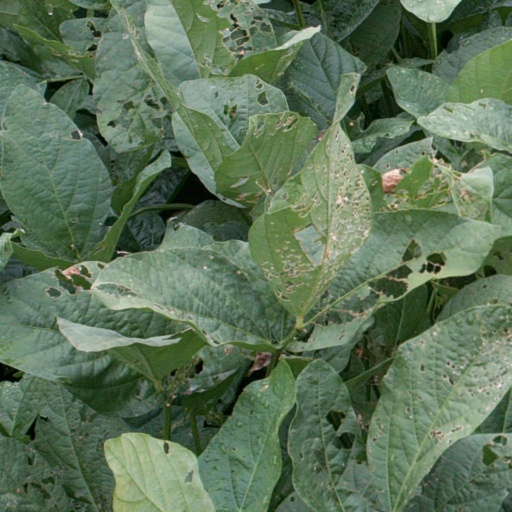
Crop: soybean